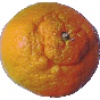
Label: mandarine